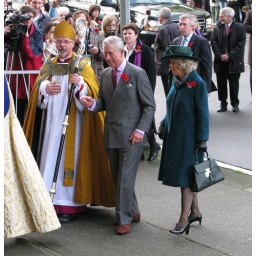
Charles and the man in a yellow hat